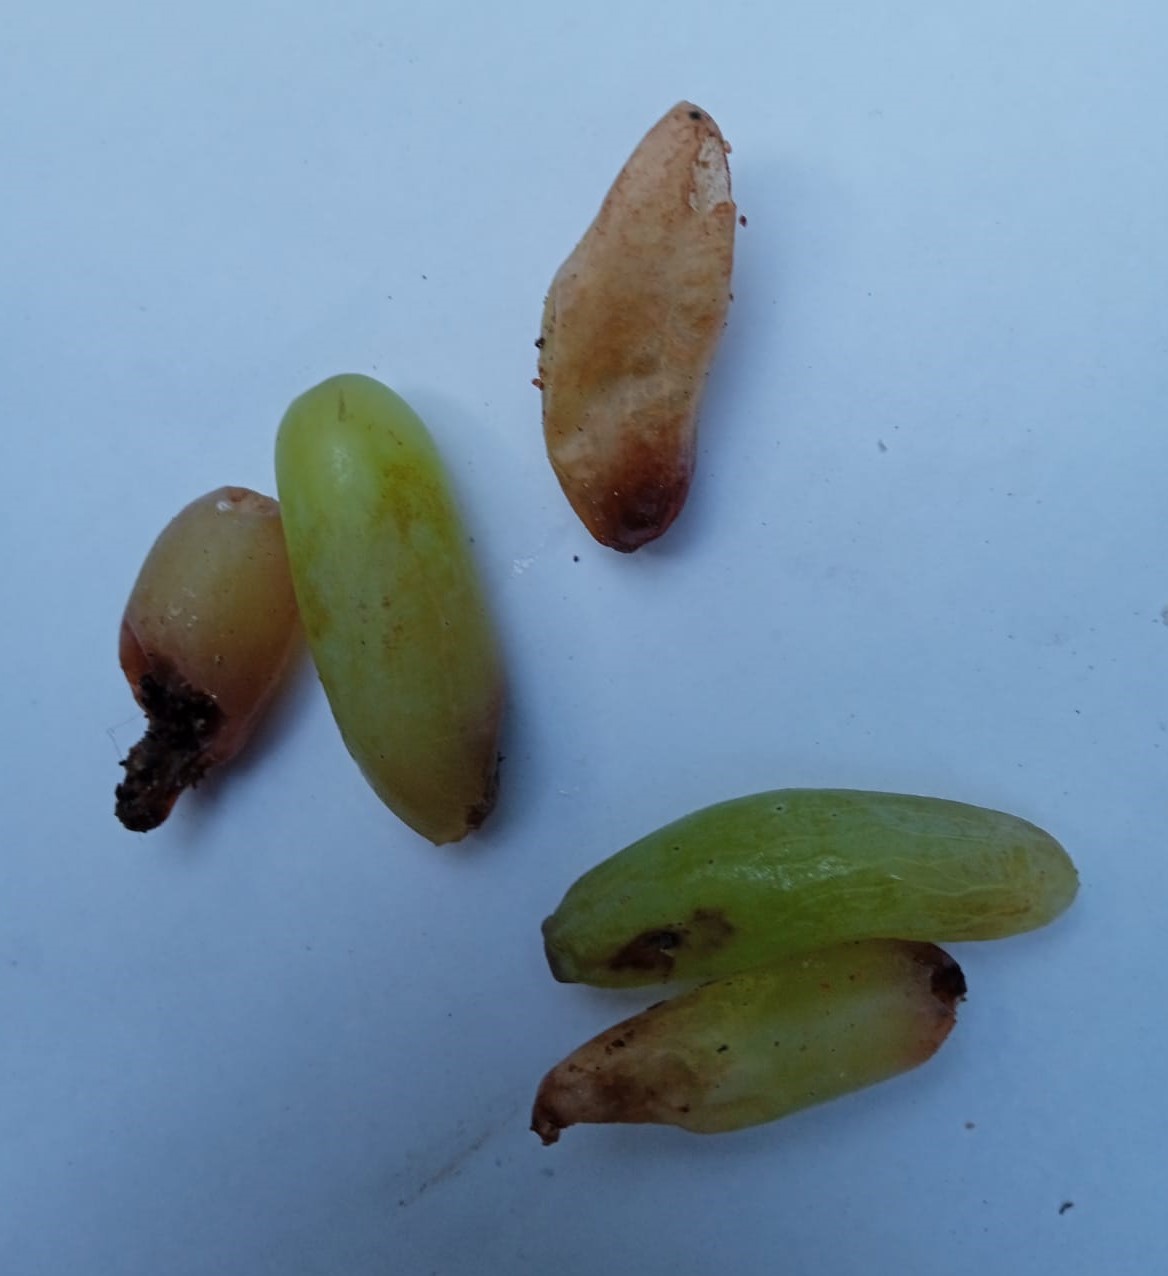
Fruit: grape
Condition: rotten